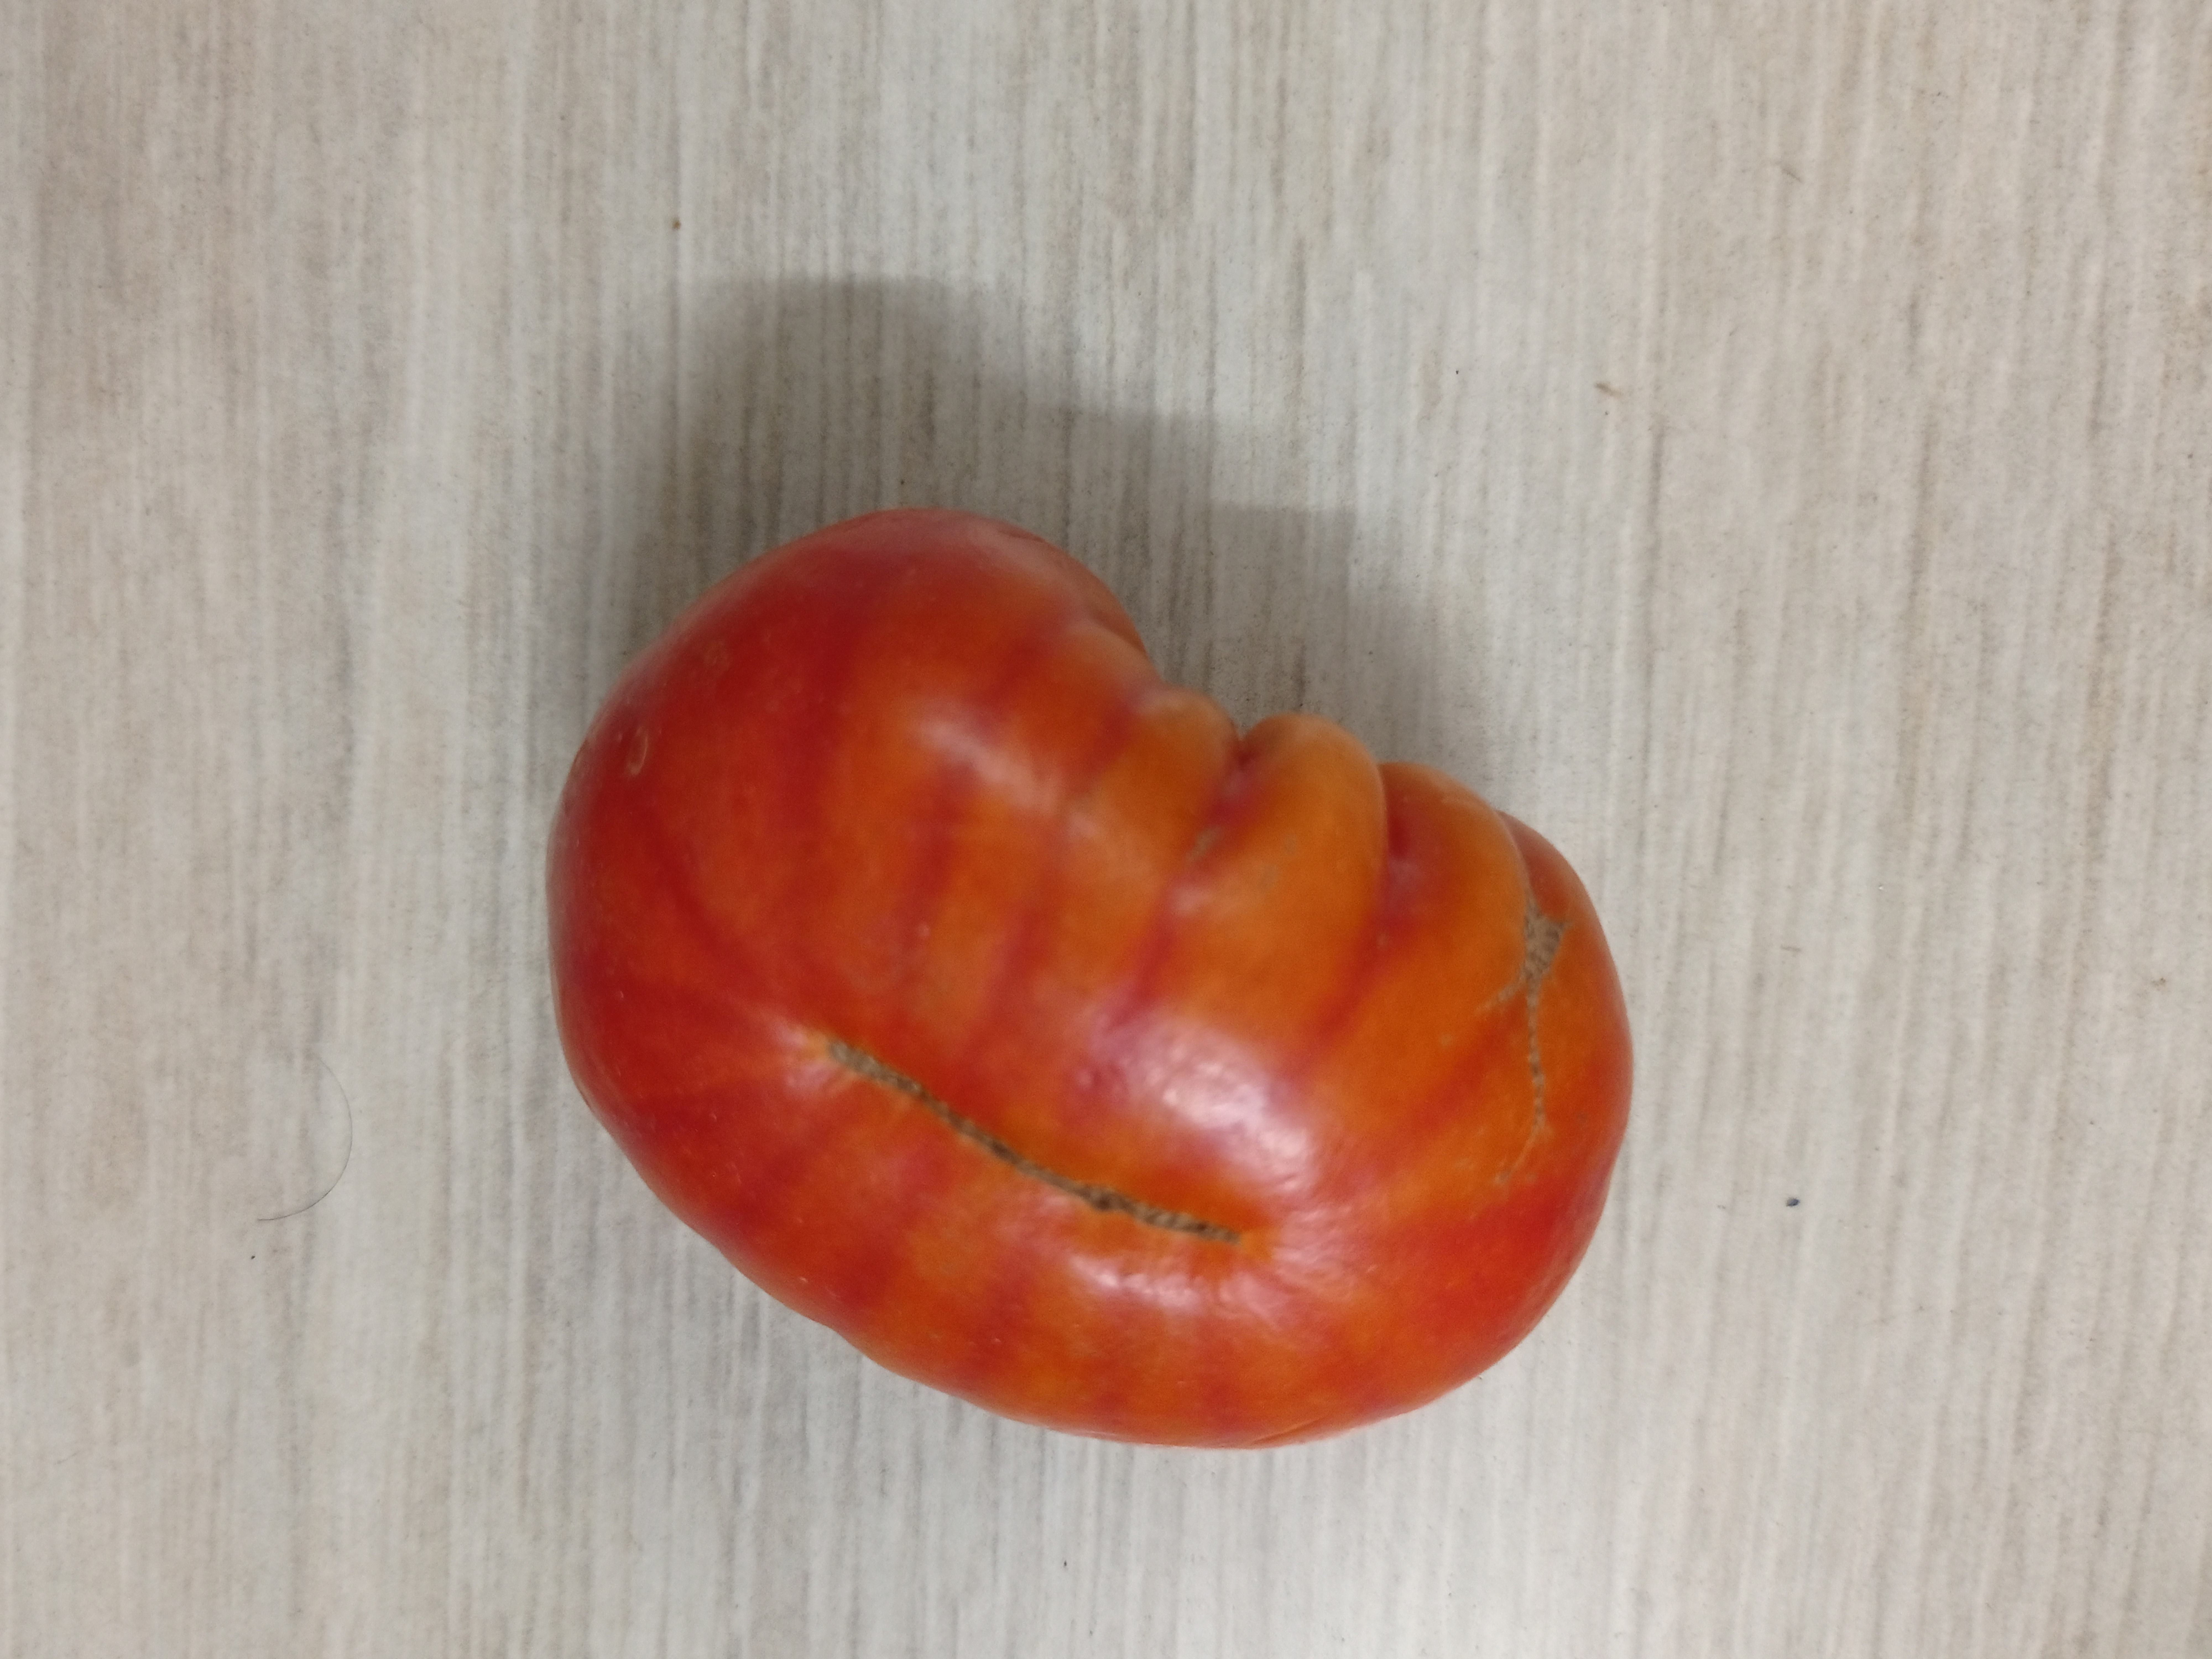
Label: Fresh